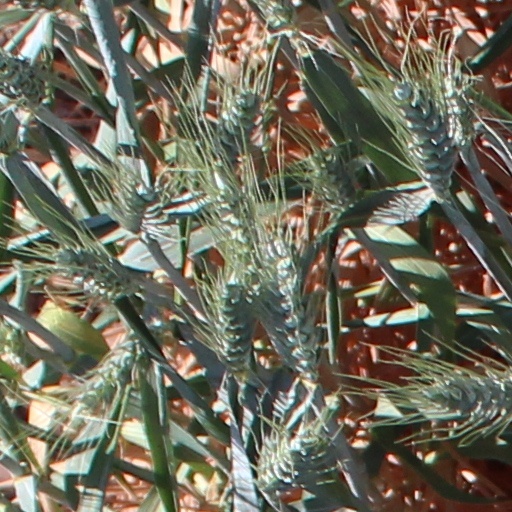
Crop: wheat